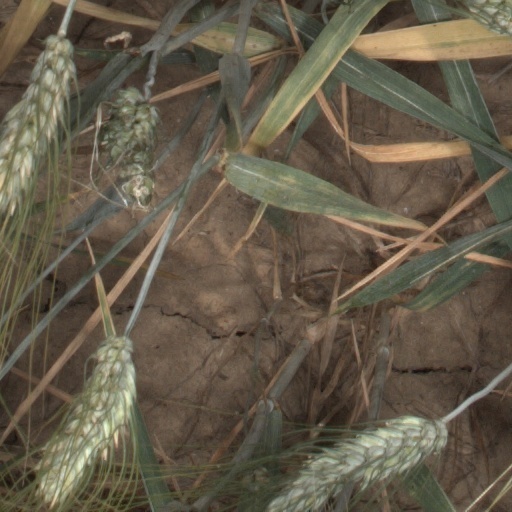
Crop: wheat